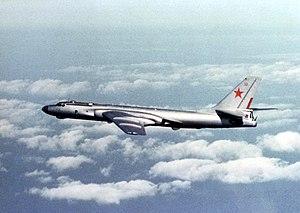
Cet article contient une liste des avions militaires des années 1970 à la fin du XXᵉ siècle. La liste est classée selon l'ordre alphabétique des pays.